Brown of Harvard (1918 film)

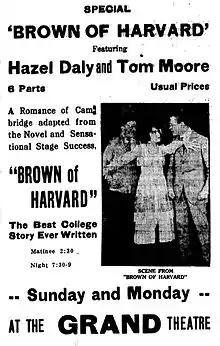
Newspaper advertisement.

Brown of Harvard, also known as Tom Brown at Harvard, is a 1918 film based on the 1906 Broadway play "Brown of Harvard" by Rida Johnson Young and the novel by Young and Gilbert Colman. The Washington State University football team and its coach, William "Lone Star" Dietz, participated in filming while in Southern California for the 1916 Rose Bowl.